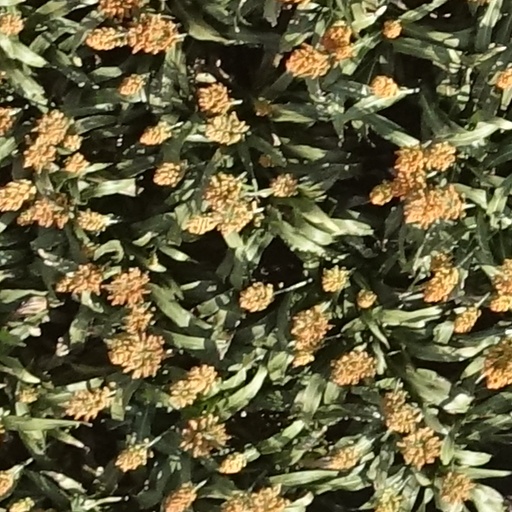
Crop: sorghum